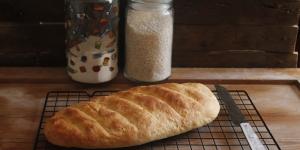
pan de arroz vegano